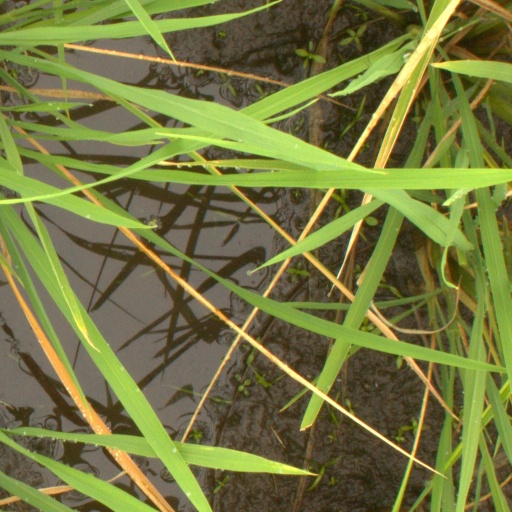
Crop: rice